Stillwater Bridge (Salmon River, New York)

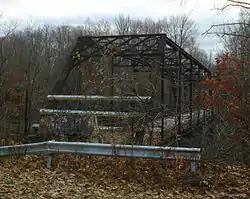
Stillwater Bridge in November of 2008.

Stillwater Bridge is a historic Pratt through Truss bridge located at Stillwater in Oswego County, New York. It is a two-span bridge constructed in 1913 and spans the Salmon River. It was constructed by the Penn Bridge Company of Beaver Falls, Pennsylvania.